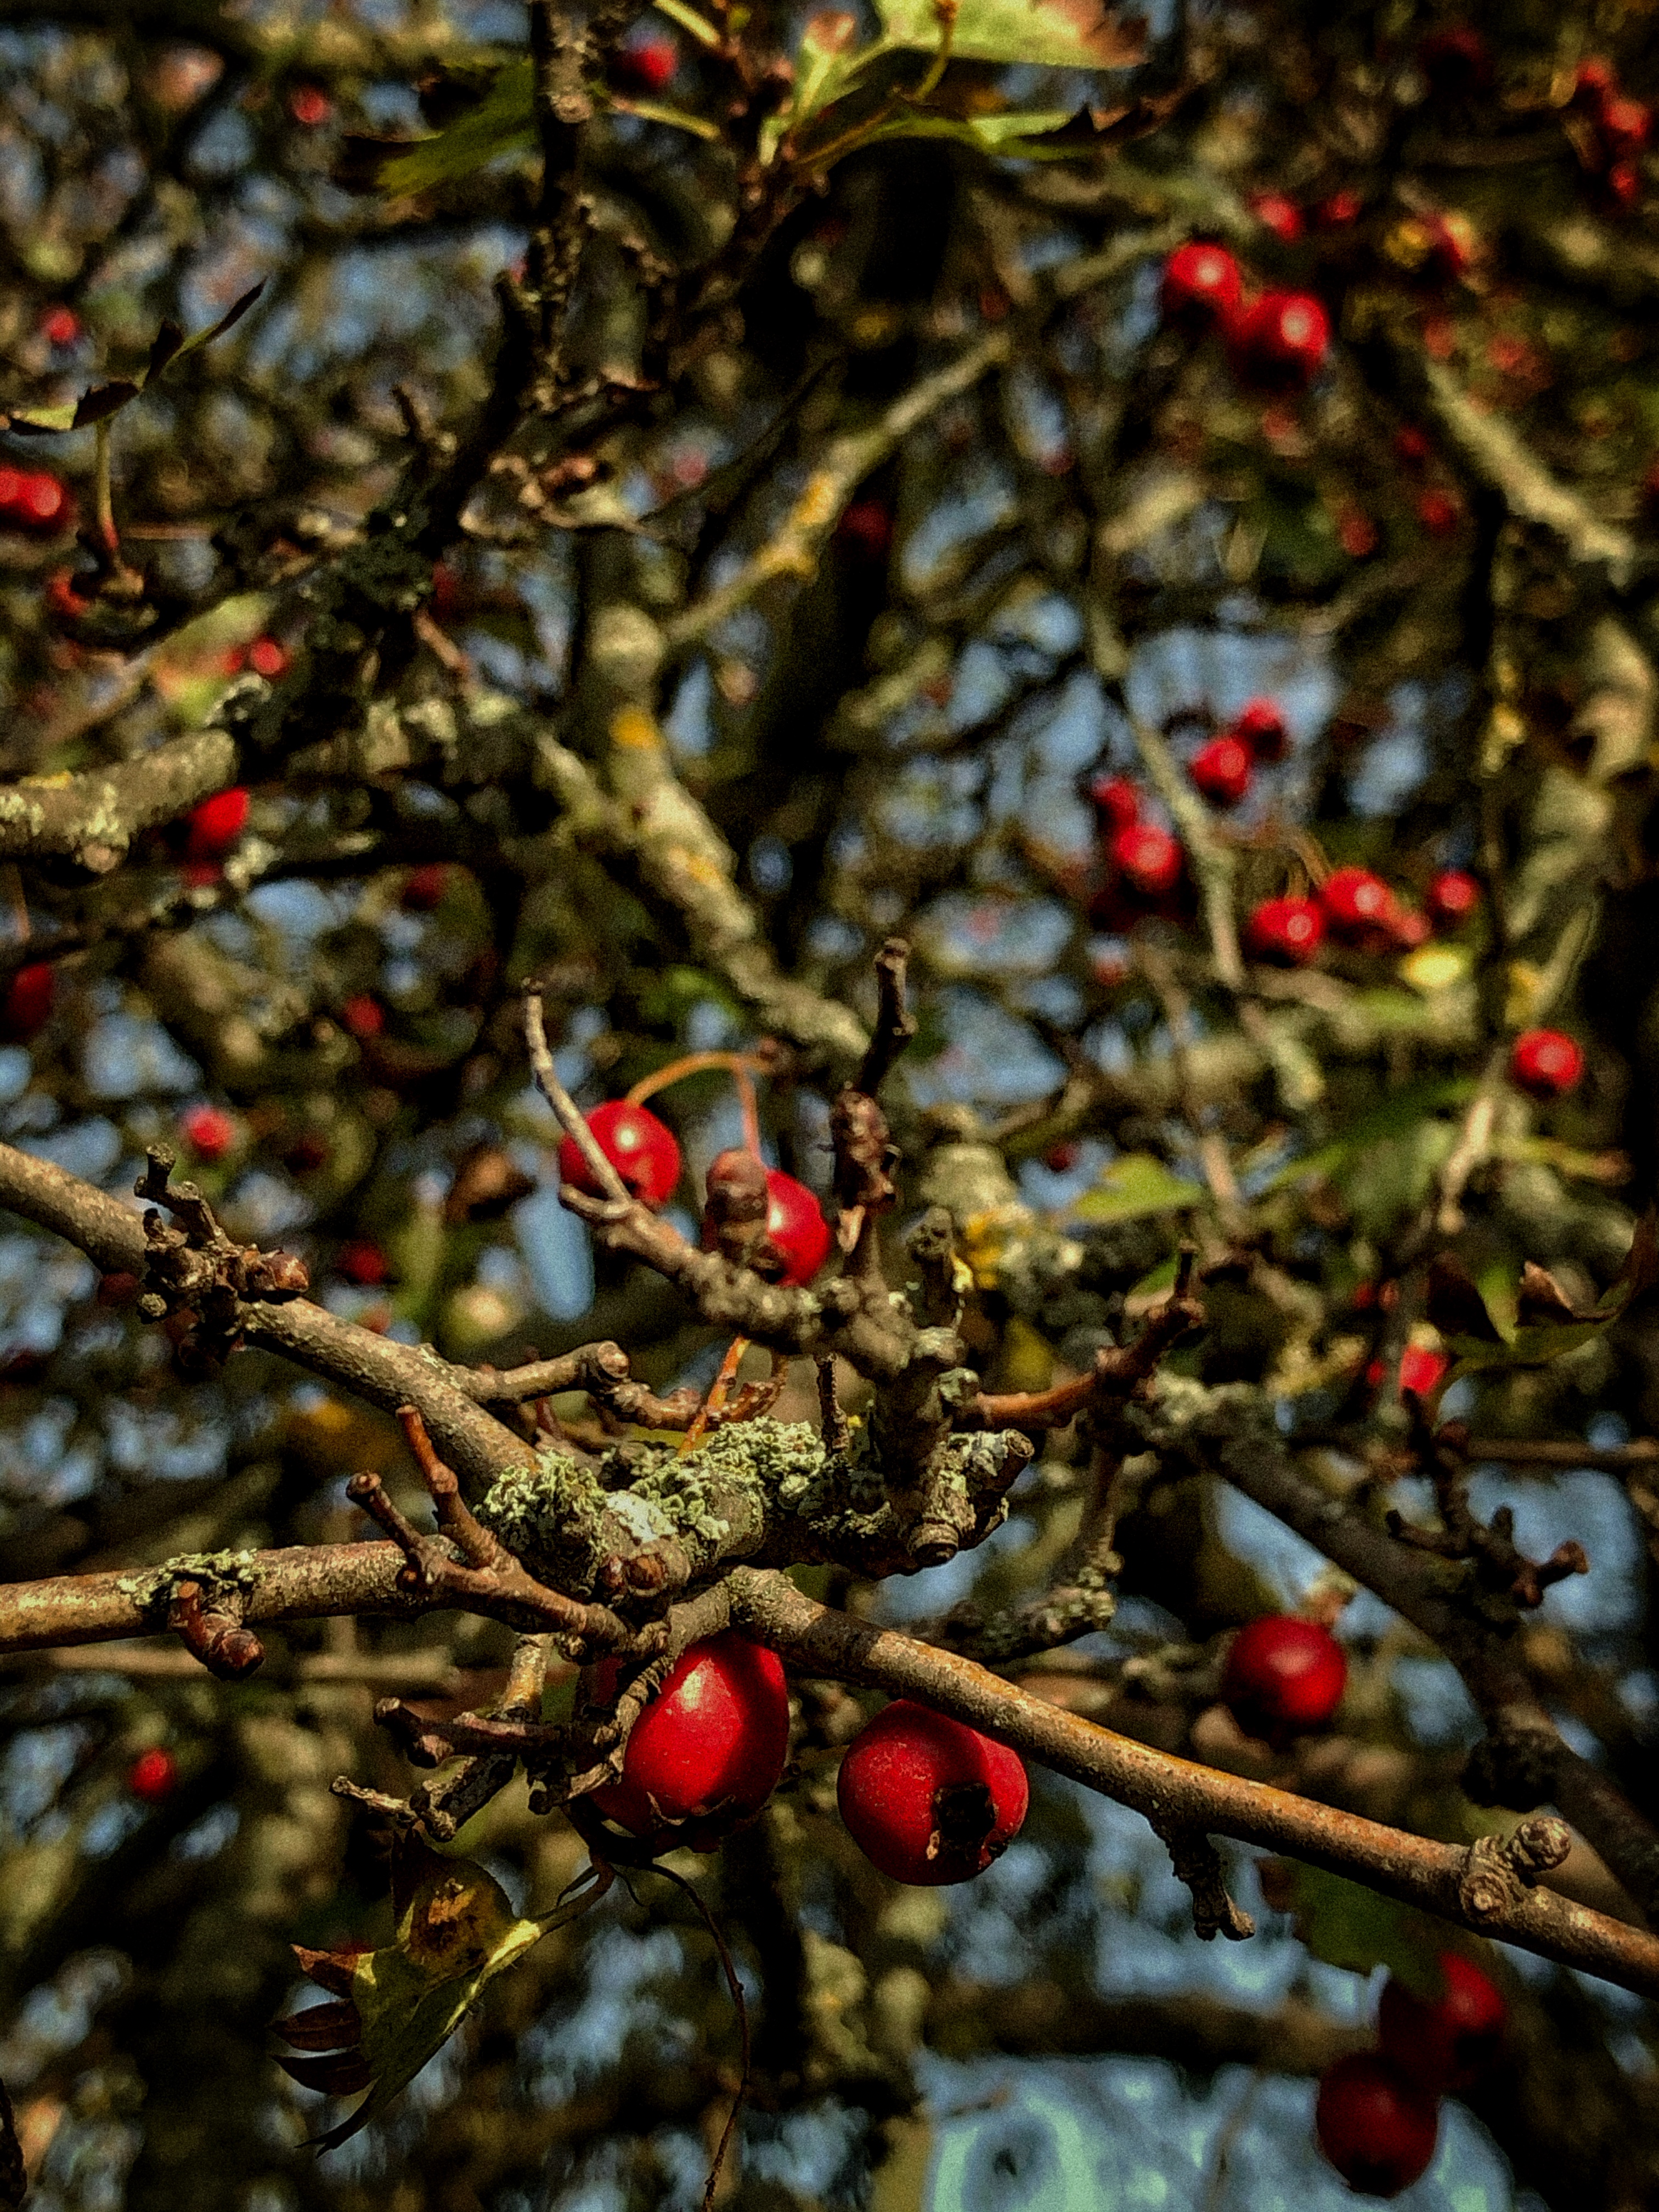
mobile, phone, mobile camera, village, garden, cherry, tree, plant, branch, twig, berry, fruit, food, flowering plant, produce, fruit tree, terrestrial plant, Superfruit, conifer, natural foods, evergreen, macro photography, freezing, shrub, winter, Myrciaria, plant stem, autumn, acerola family, subshrub, Ormosia, pine family, holly